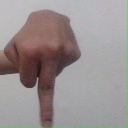
अक्षर: प